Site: saxony
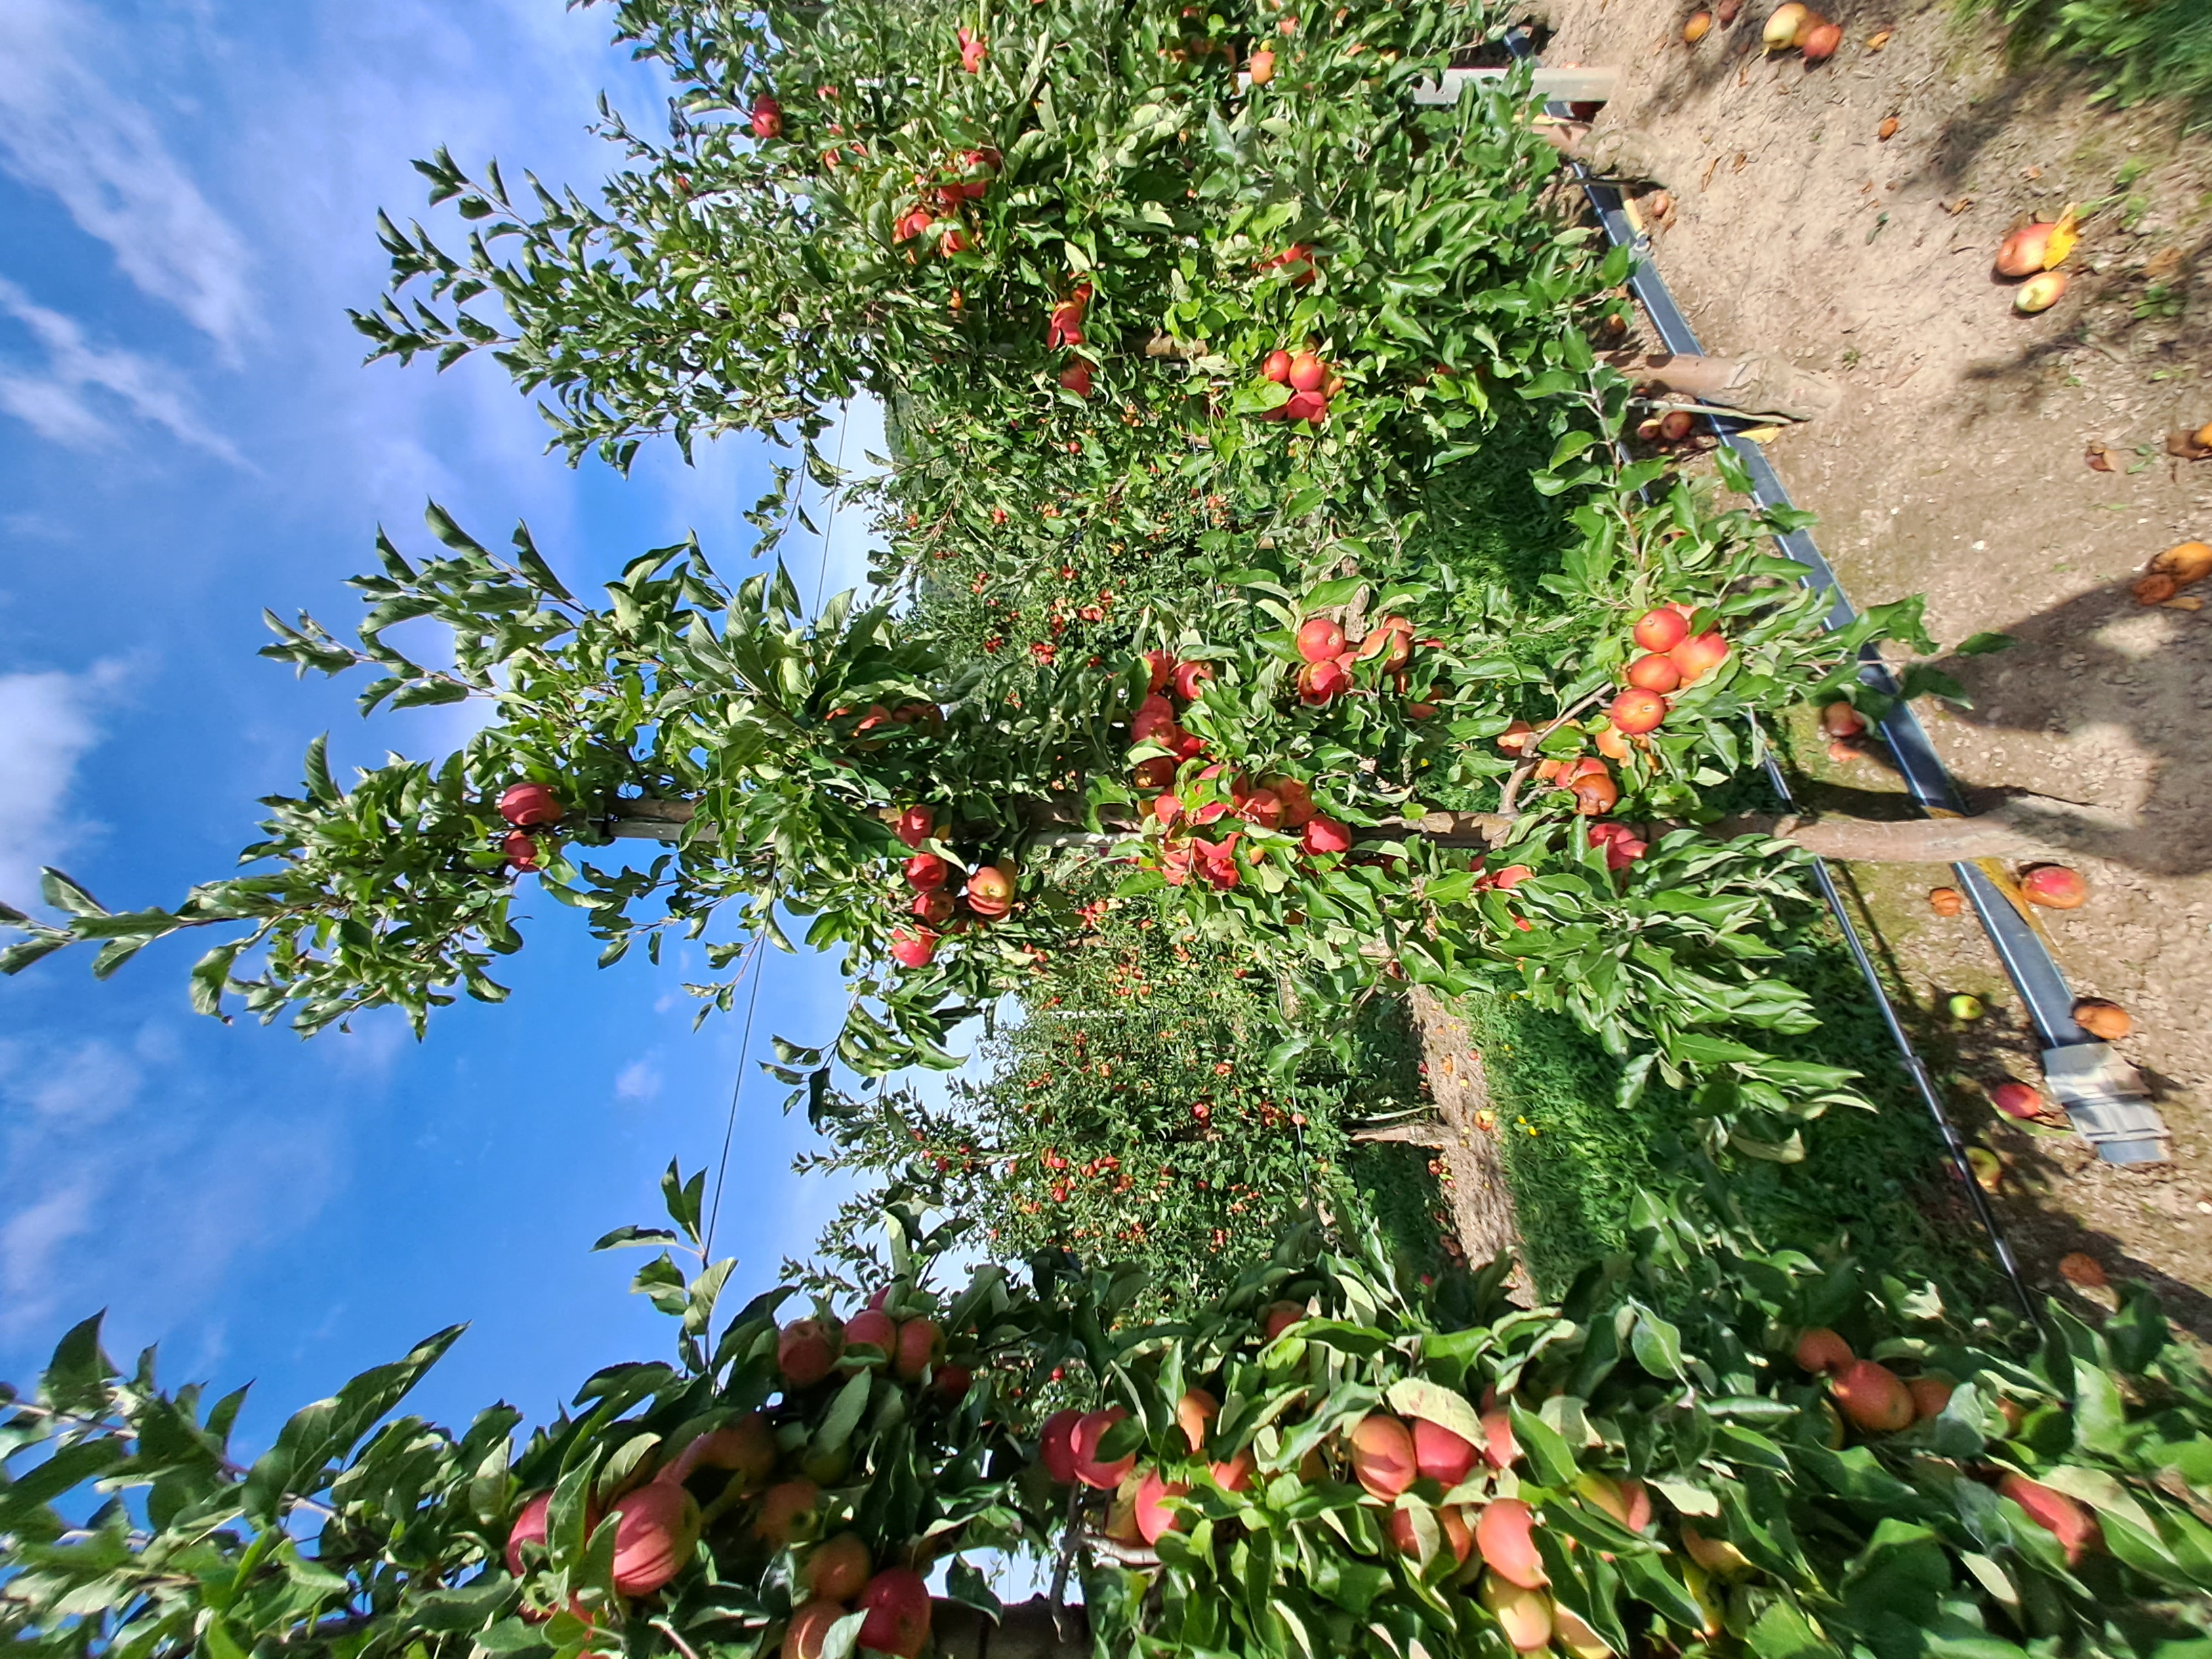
Growth stage (BBCH 87): Maturity of fruit and seed